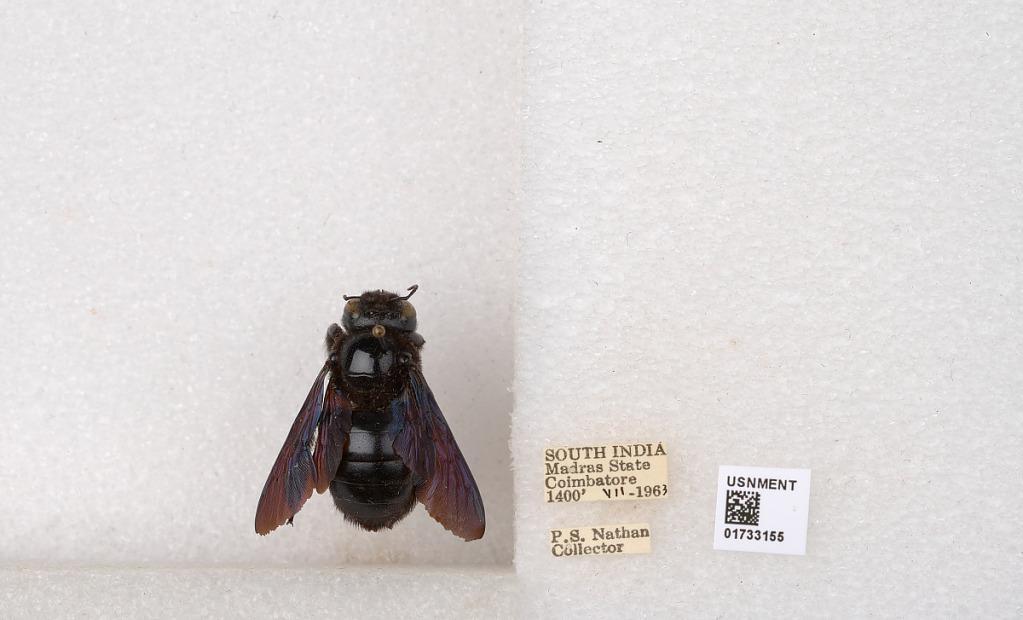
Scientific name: Xylocopa (Ctenoxylocopa) fenestrata (Fabricius)
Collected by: P. Nathan
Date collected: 1963-7-1
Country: India
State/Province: Tamil Nadu
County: Coimbatore
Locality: Coimbatore